Ersa, Haute-Corse

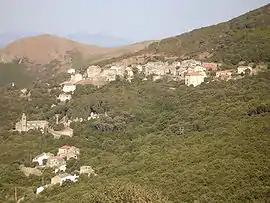
Boticella, part of Ersa

Ersa is a commune of the Haute-Corse department of France on the island of Corsica.